Stripperella

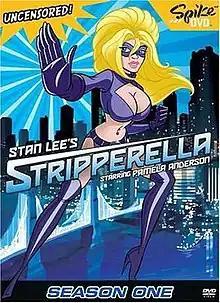
DVD cover R1

Stripperella (also referred to as Stan Lee's Stripperella) is an American adult animated superhero comedy television series created by Stan Lee for Spike TV. The lead character is a stripper named Erotica Jones who is secretly the superhero/secret agent Stripperella, voiced by Pamela Anderson. The series was produced by The Firm and Spike Animation, with CGI animation provided by Nickelodeon Digital. It is rated TV-MA in the United States.